Eucharist in Lutheranism

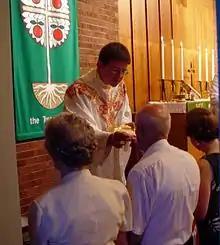
Typical Eucharist in a LCMS church

The manner of receiving the Eucharist differs throughout the world. In most Lutheran churches, an older Latin Rite custom is maintained in which the communicants kneel on cushions at the altar rail. In Lutheranism, acolytes assist the priest by carrying a paten under the chin of each of the faithful as they receive the Body of Christ. In other Lutheran churches, the process is much like the Post-Vatican II revised rite of the Roman Catholic Church. The priest (pastor) and the eucharistic ministers line up, with the priest in the center holding the hosts and the two eucharistic ministers on either side holding the chalices. The people process to the front in lines and receive the Eucharist standing. Following this, the people make the sign of the cross and return to their places in the congregation. Traditionally only those within the Office of the Holy Ministry distributed the Blessed Sacrament, but it has become common for lay people known as eucharistic ministers to assist in the distribution.